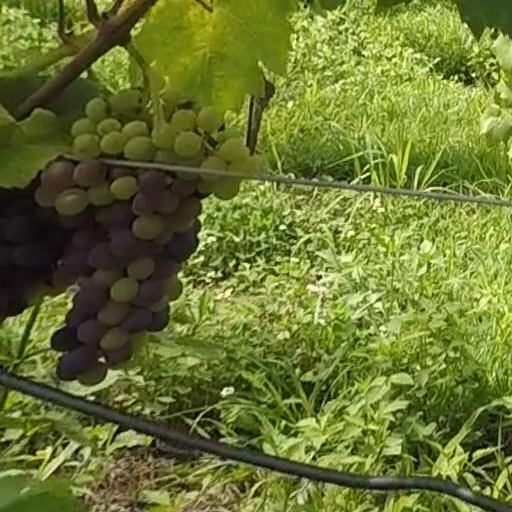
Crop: grape